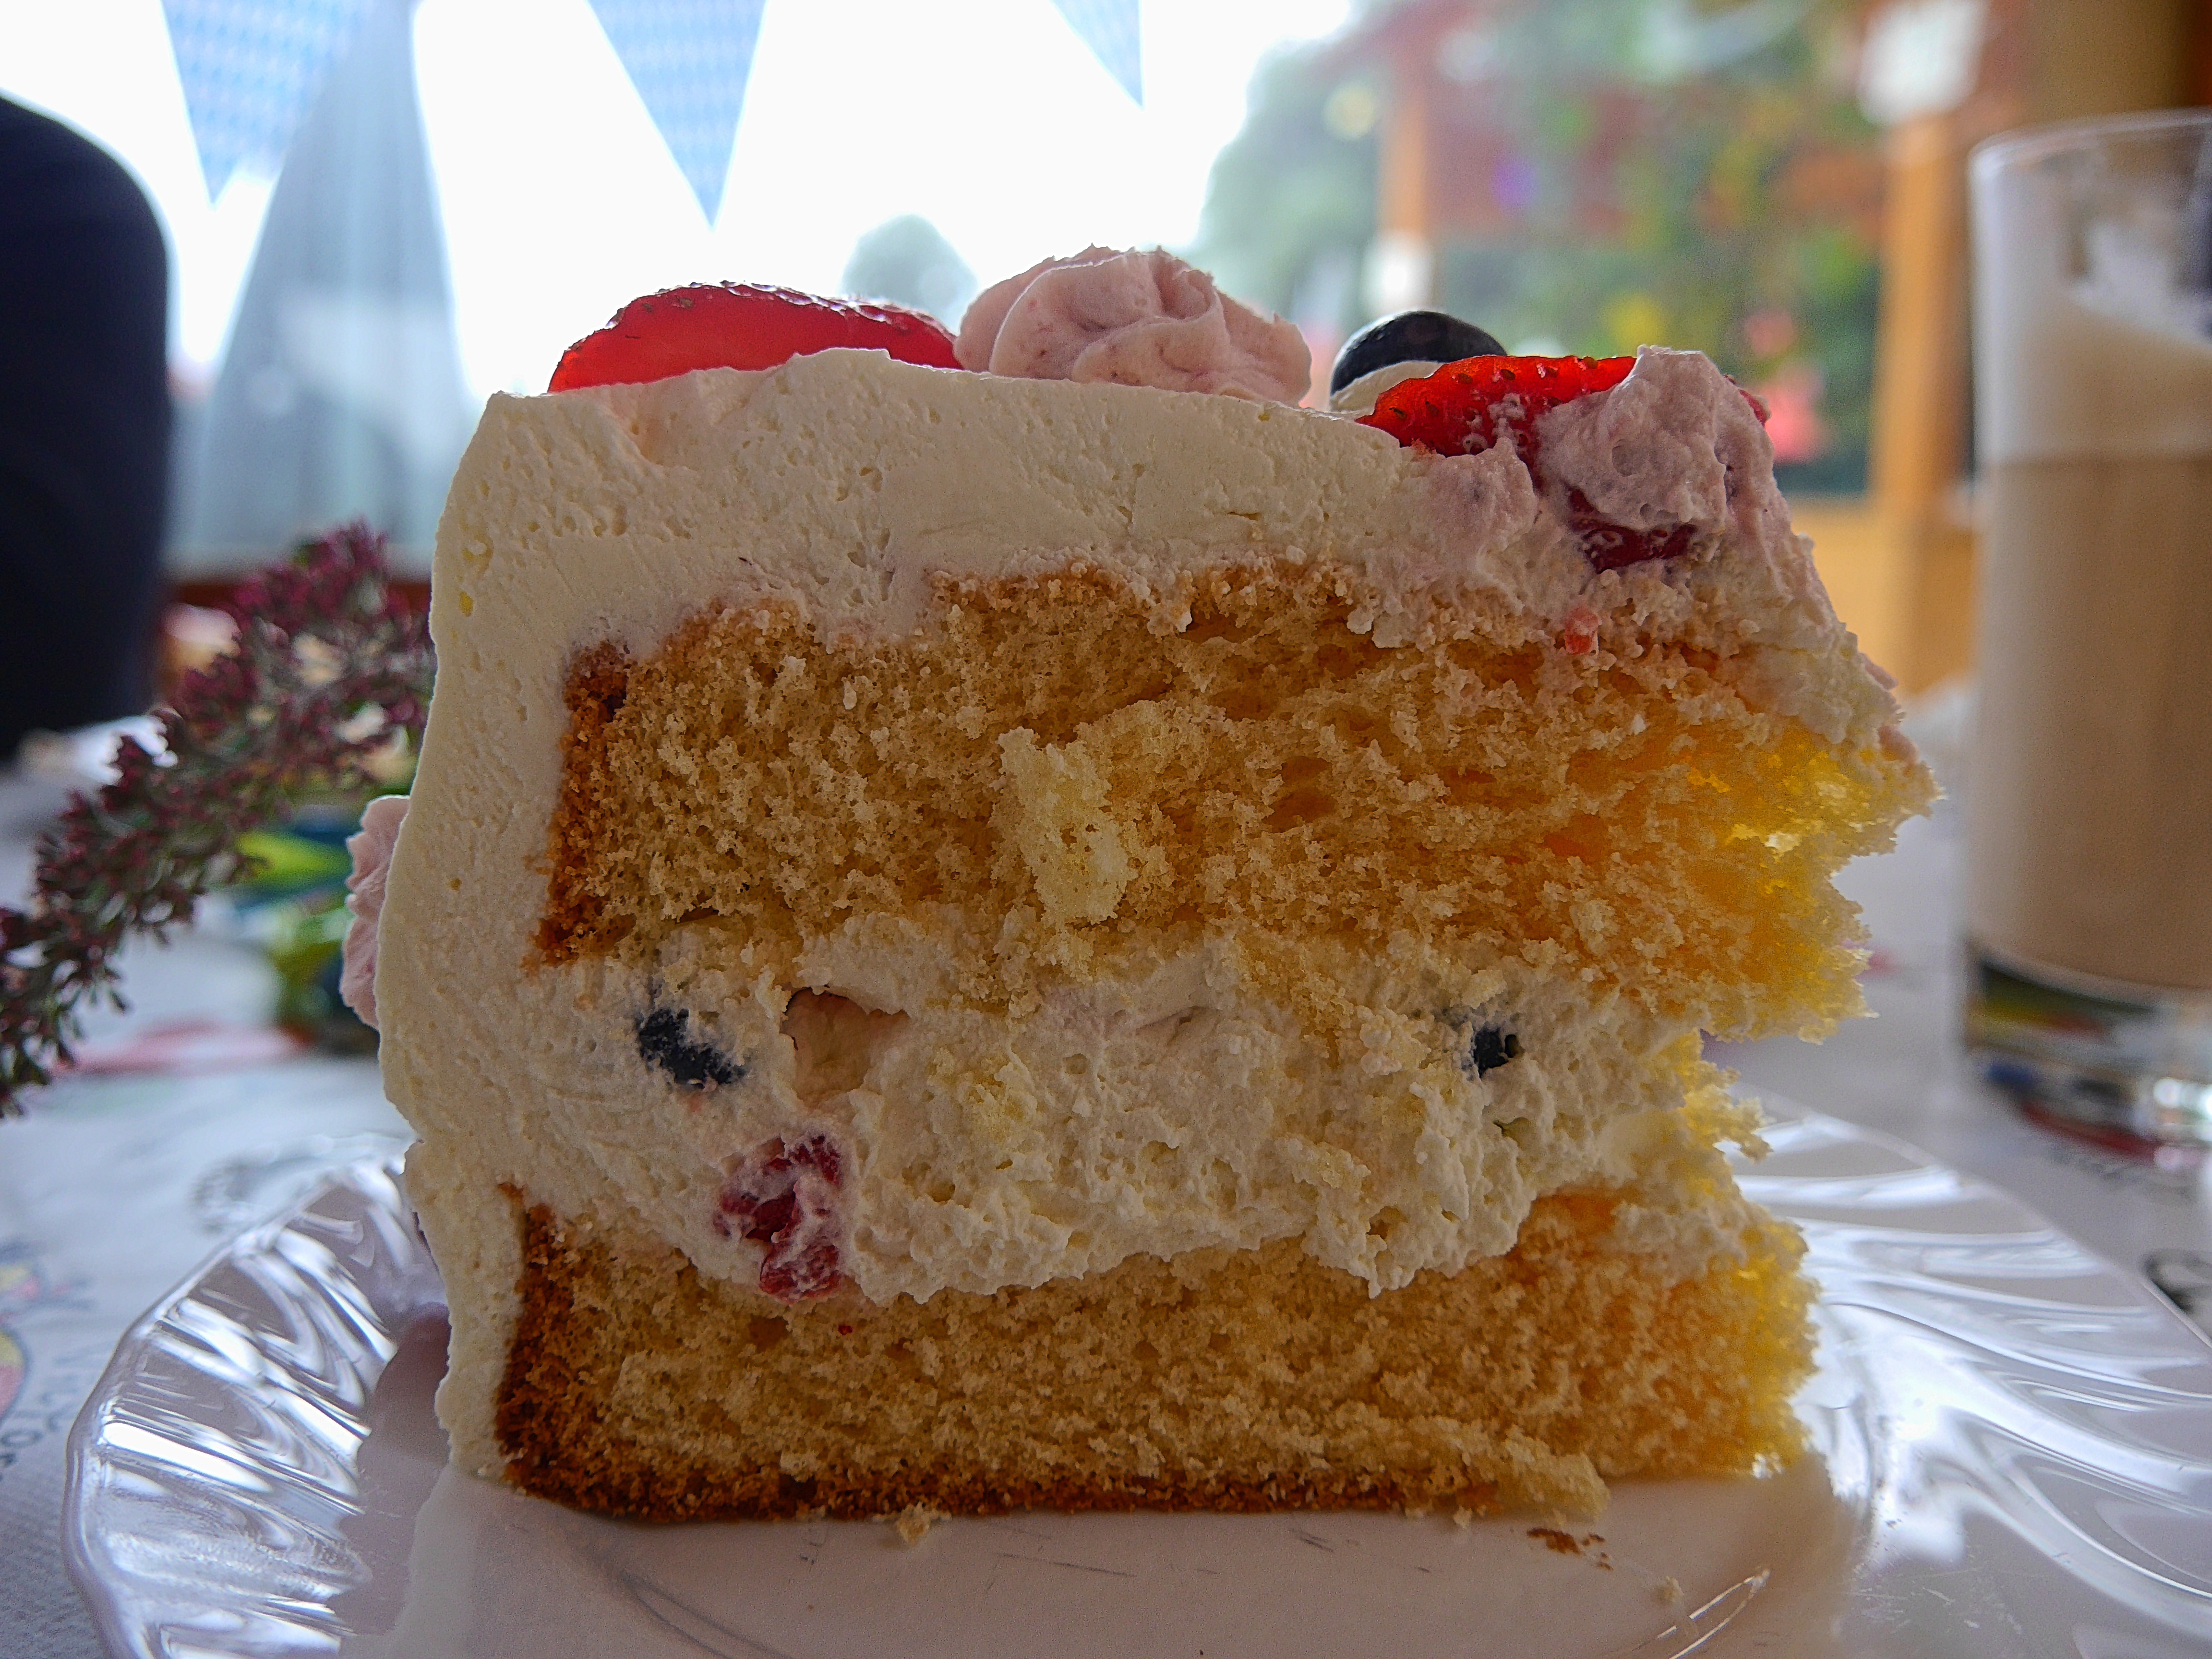
food, produce, baking, dessert, eat, cuisine, cake, berries, icing, sweetness, baked goods, flavor, torte, berries pie, buttercream